Dealer's Choice (play)

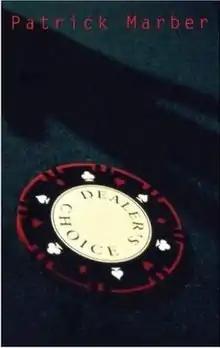
Dealer's Choice Play Cover

Dealer's Choice is a play by Patrick Marber first performed at the Royal National Theatre (Cottesloe) in London in February 1995 where it won both the 1995 Evening Standard Award for Best Comedy and the Writers' Guild Award for Best West End Play.